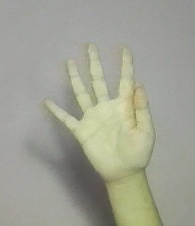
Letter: sheen